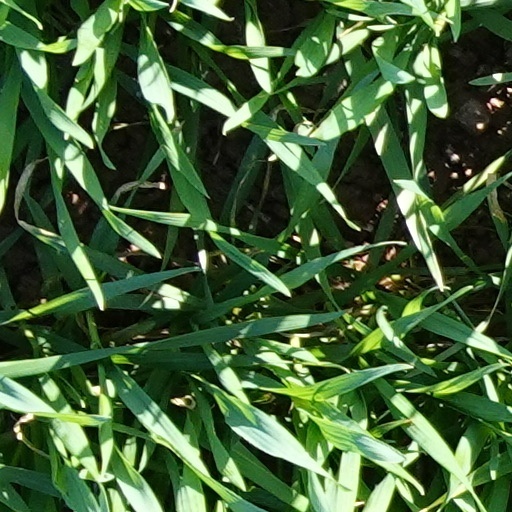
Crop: wheat